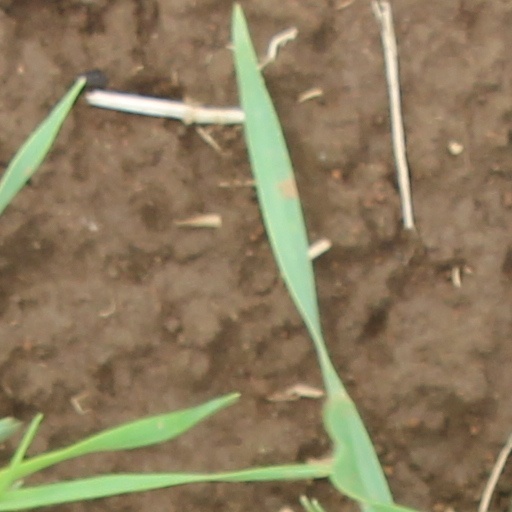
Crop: wheat